Rock Island Dam

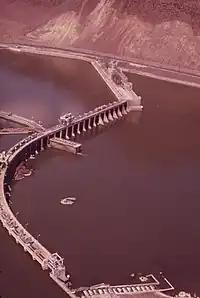
Aerial view of the dam in June 1973.

The development of Rock Island Dam occurred over a period of some 50 years. There were three main construction periods, each taking place about 20 years apart as the need for low-cost hydroelectric power was paramount in the region. Development began in January 1930, and the dam, powerhouse, and first four operating units were turned over to Puget Sound Power & Light Company by Stone and Webster Engineering Corporation on February 1, 1933. Work on completion of the dam, powerhouse expansion and installation of six additional units by Chelan County PUD began in July 1951 and was completed on April 30, 1953. Construction of the Second Powerhouse, with its eight turbine generators located on the west bank of the river, began on August 4, 1974. The Second Powerhouse was placed in commercial operation on August 31, 1979.